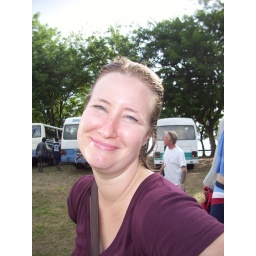
Black sand beach in St.Vincent.